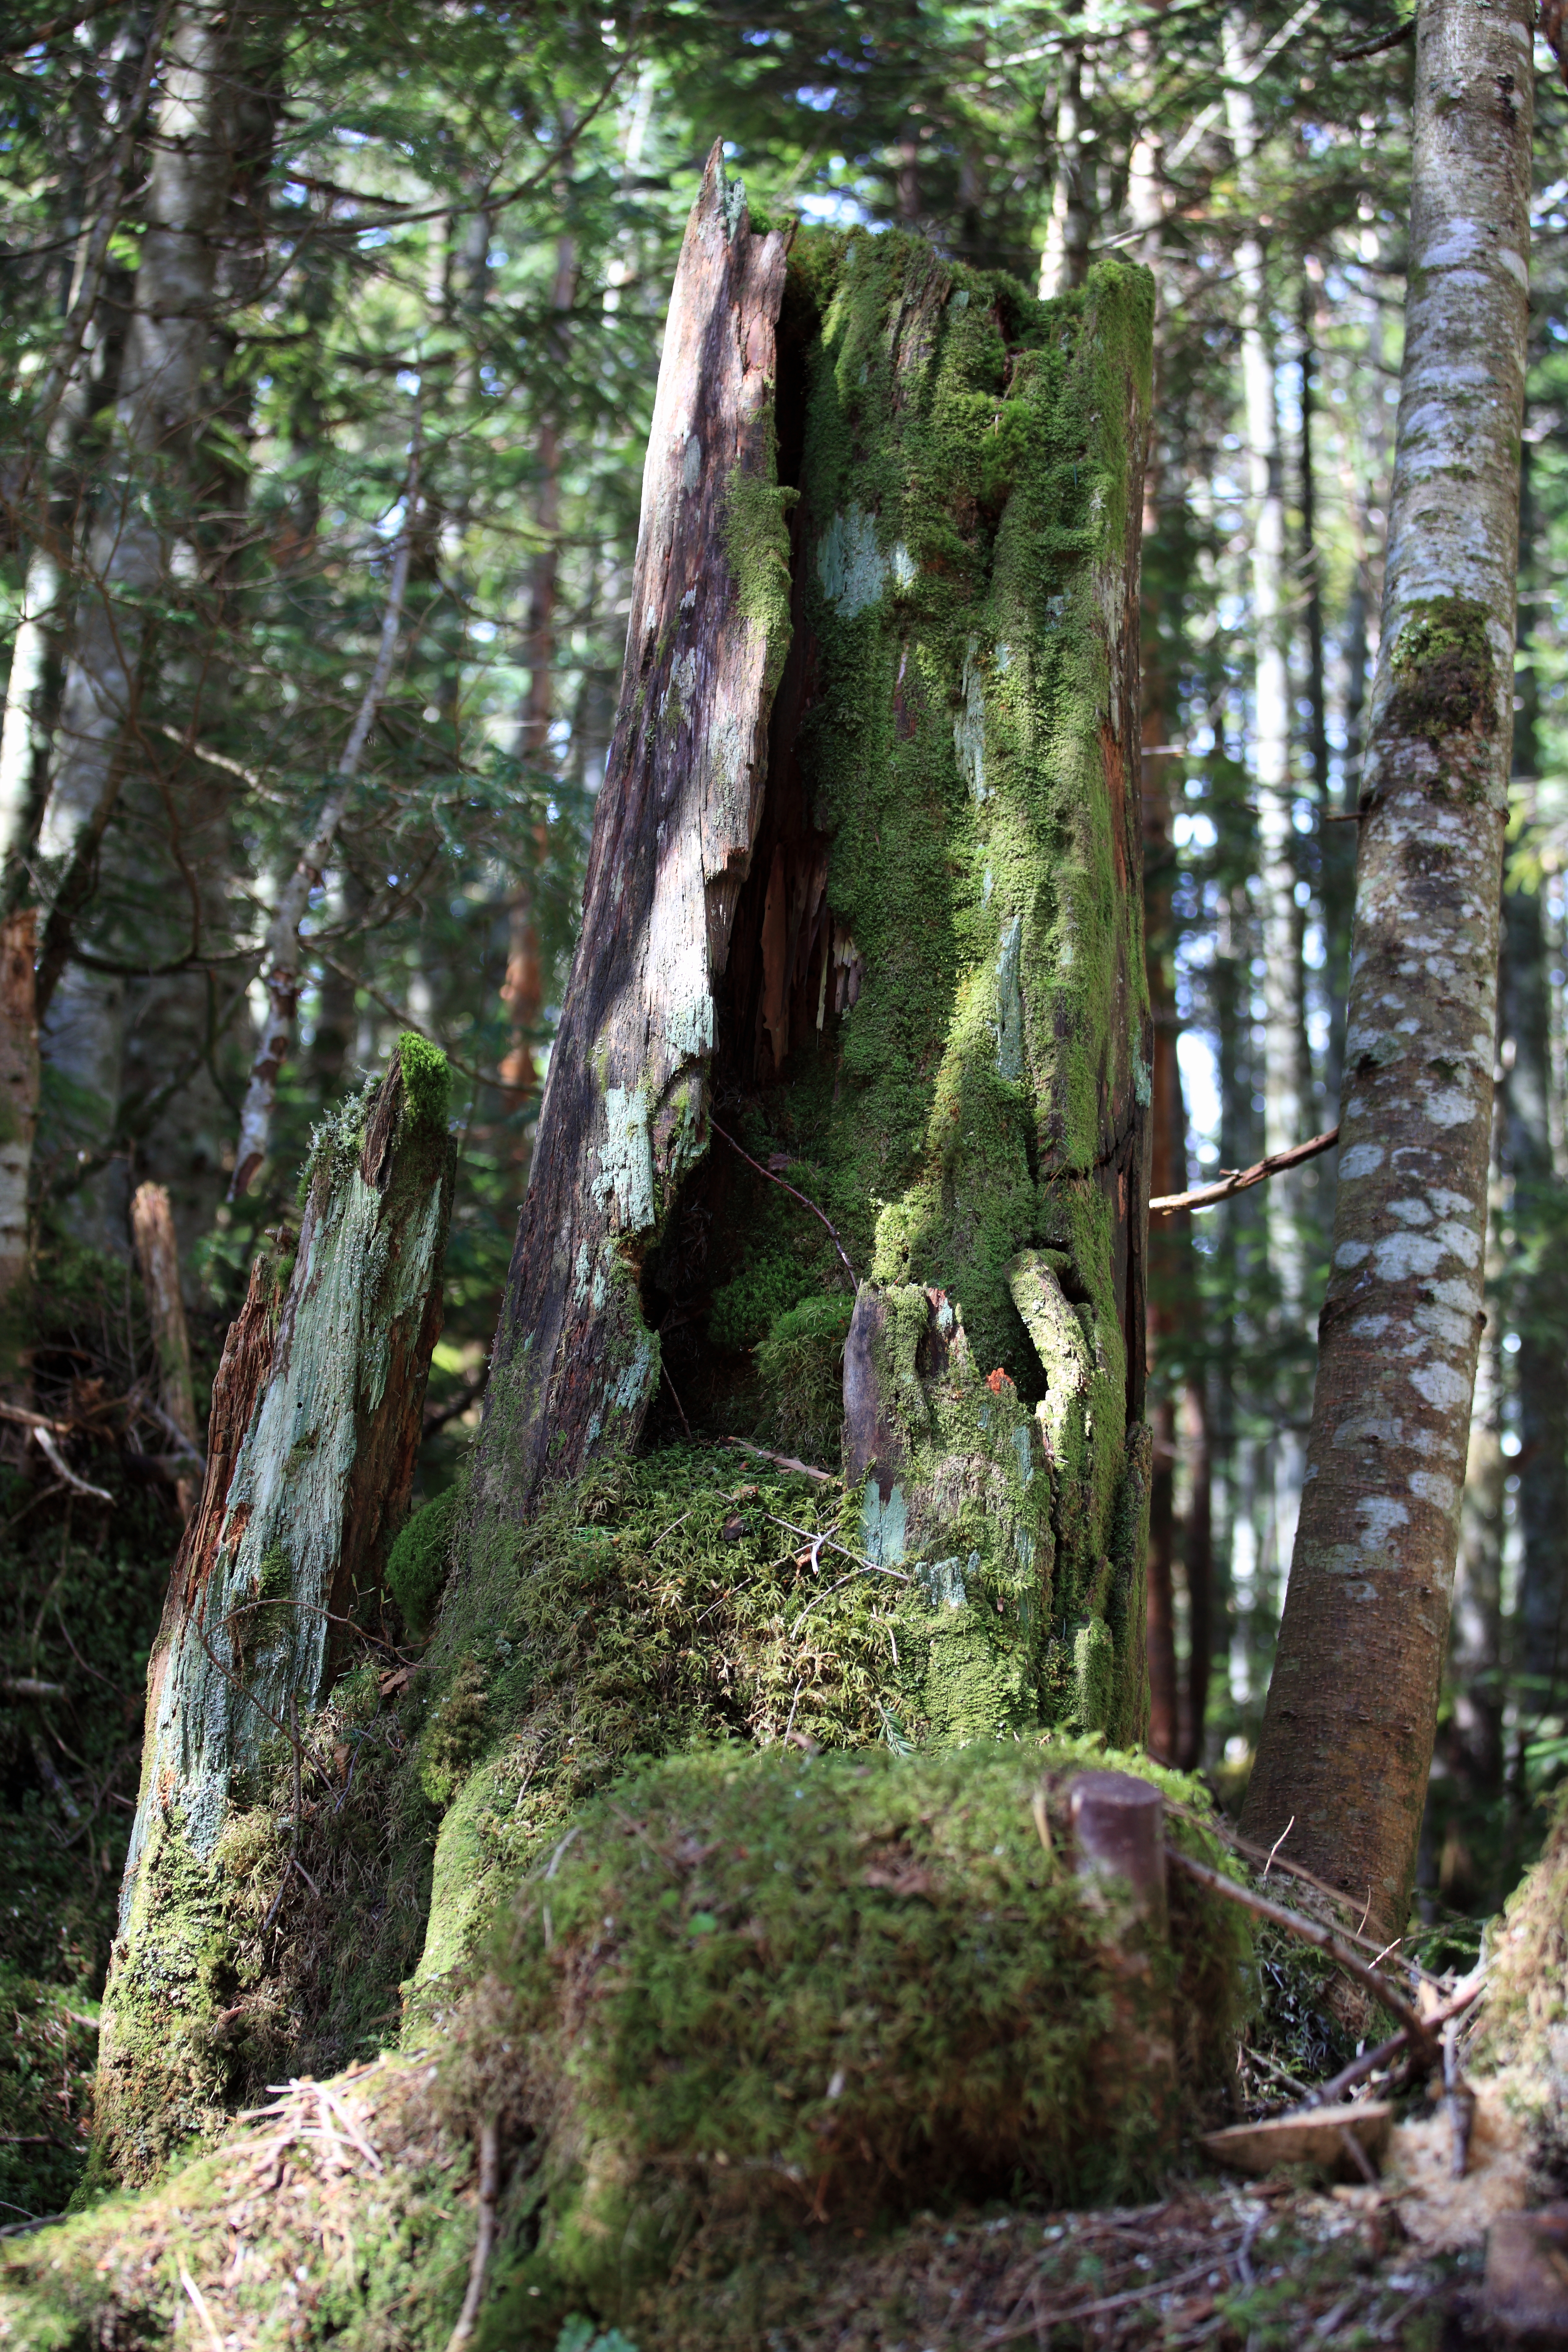
tree, nature, forest, rock, wilderness, plant, trail, flower, trunk, moss, stream, green, high, jungle, flora, rainforest, deciduous, 5d, hires, woodland, habitat, tone, markii, water feature, ecosystem, hi, res, resolution, gunma, katashina, biome, old growth forest, natural environment, woody plant